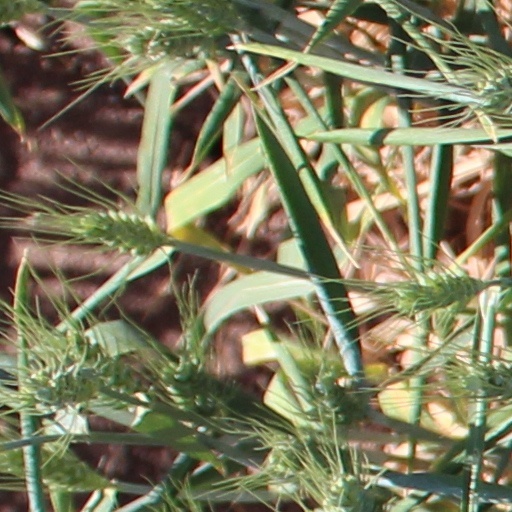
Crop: wheat